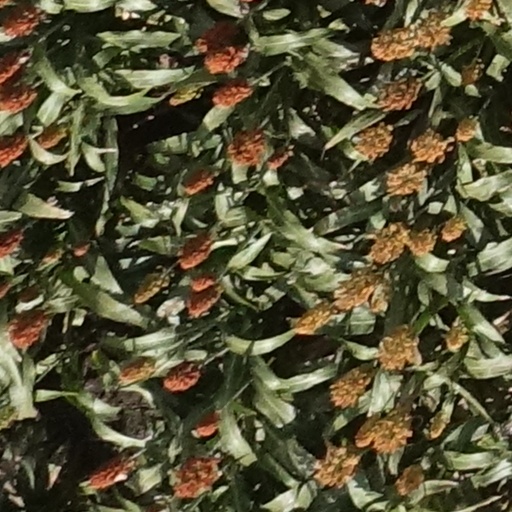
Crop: sorghum